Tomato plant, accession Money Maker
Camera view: horizontal (90 deg, fisheye); turntable rotation: 0 degrees
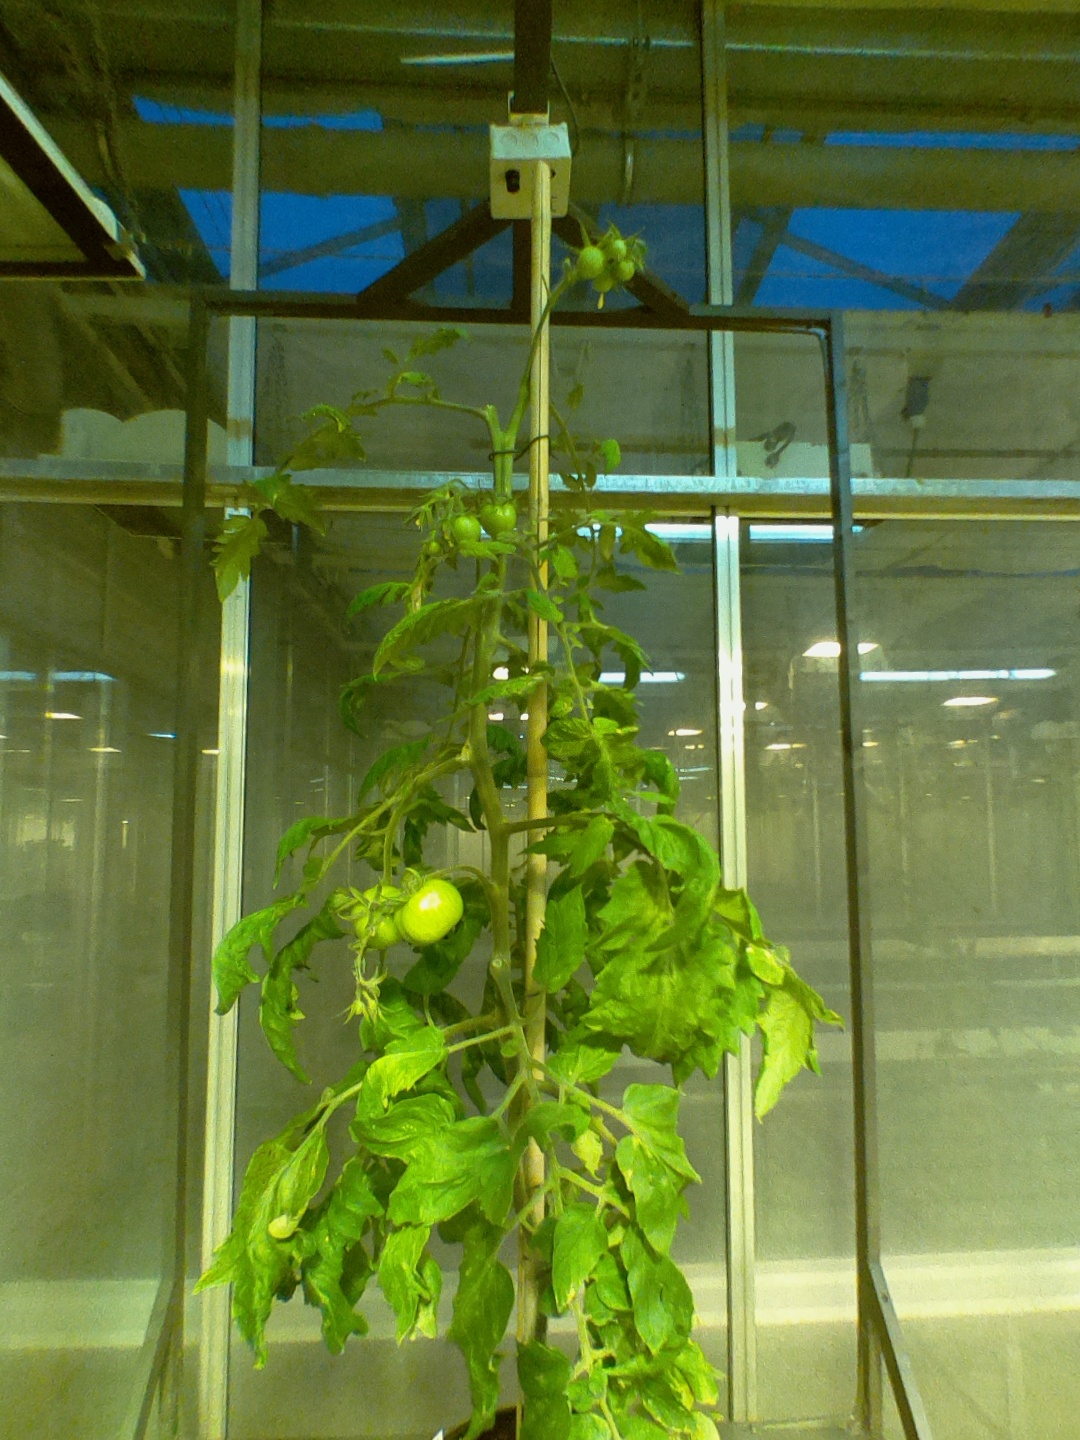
BBCH growth stage 78: 80% -90% of final fruit size